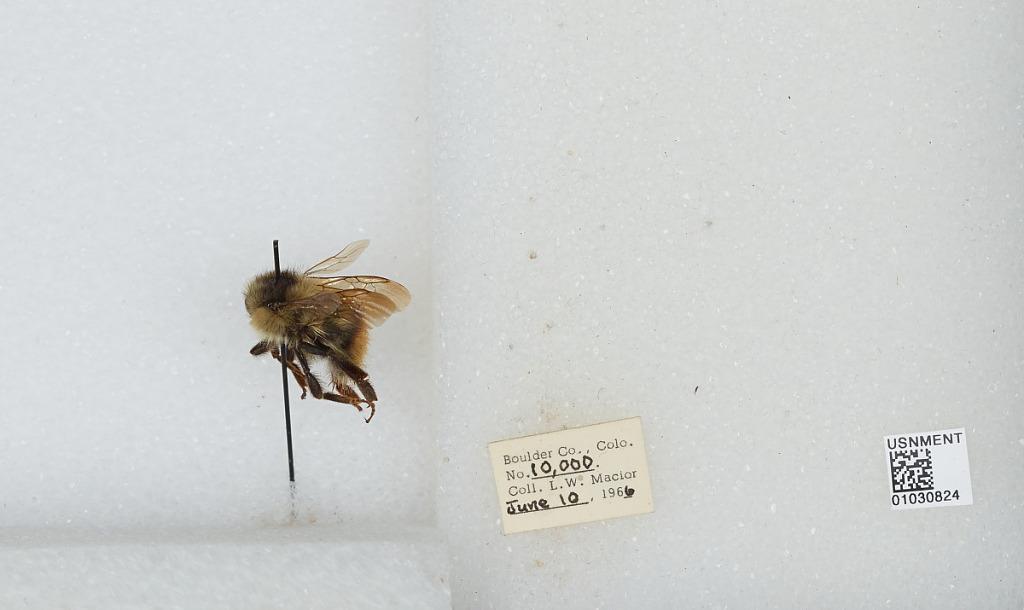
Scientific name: Bombus (Pyrobombus) mixtus Cresson
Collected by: L. Macior
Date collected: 1966-6-10
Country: United States
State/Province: Colorado
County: Boulder
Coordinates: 40.0017, -105.308